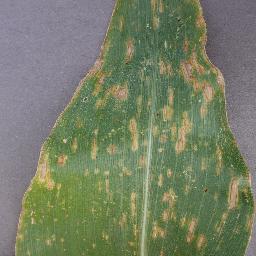
Label: Corn_(Maize)___Gray_Leaf_Spot_(Cercospora)